St. Joseph County Infirmary

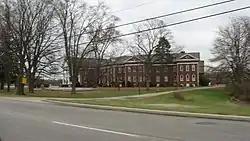
St. Joseph County Infirmary, November 2013

St. Joseph County Infirmary, also known as Portage Manor, is a historic sanitarium located at South Bend, St. Joseph County, Indiana. The main building was built in 1906, and is a two-story, Classical Revival style red brick building with two wings. It features a two-story pedimented portico supported by four Ionic order columns. Also on the property is a contributing brick smokehouse. It was originally constructed as a county home for the elderly and incapacitated indigent.